Esperanza (New Hartford, Connecticut)

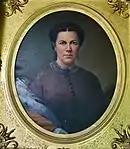
Julie Palmer Smith (1850s)

Morris and Julie Palmer Smith, residents of Hartford, first bought a prospective summer estate in New Hartford in 1871, but it burned down in November of that year. The following year they purchased the farm of Frederick Lyman, which included the c. 1835 Greek Revival farmstead. This house was enlarged and restyled by Julie Smith, using the proceeds of her successful line of Victorian romance novels. In 1893 it underwent a major facelift, designed by Hartford architect Melvin H. Hapgood, at which time most of its Colonial Revival features were added. The Smiths played host to literary and artistic figures including Nathaniel Hawthorne, William Gillette, and George Inness.